Bad Dürkheim

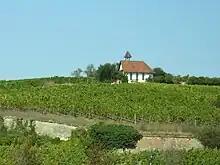
Chapel on the Michaelsberg, the Wurstmarkt's birthplace

Bad Dürkheim's main industry is winegrowing. With 855 ha (3.3 square miles) of vineyards under cultivation, the town is the Palatinate’s third biggest winegrowing centre. In Rhineland-Palatinate as a whole, it ranks fourth. Nevertheless, tourism and health promotion play an important role. Some spa clinics have located in the town. Furthermore, Bad Dürkheim was one of the few places in Germany with a graduation tower that was still being run, until it all but burnt down in 2007. It was rebuilt in 2010. Among midsize businesses, the paper and wood industry is represented, along with various technology businesses.